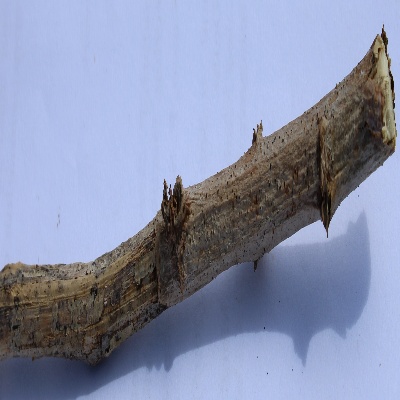
Crop: Cassava
Condition: bacterial blight